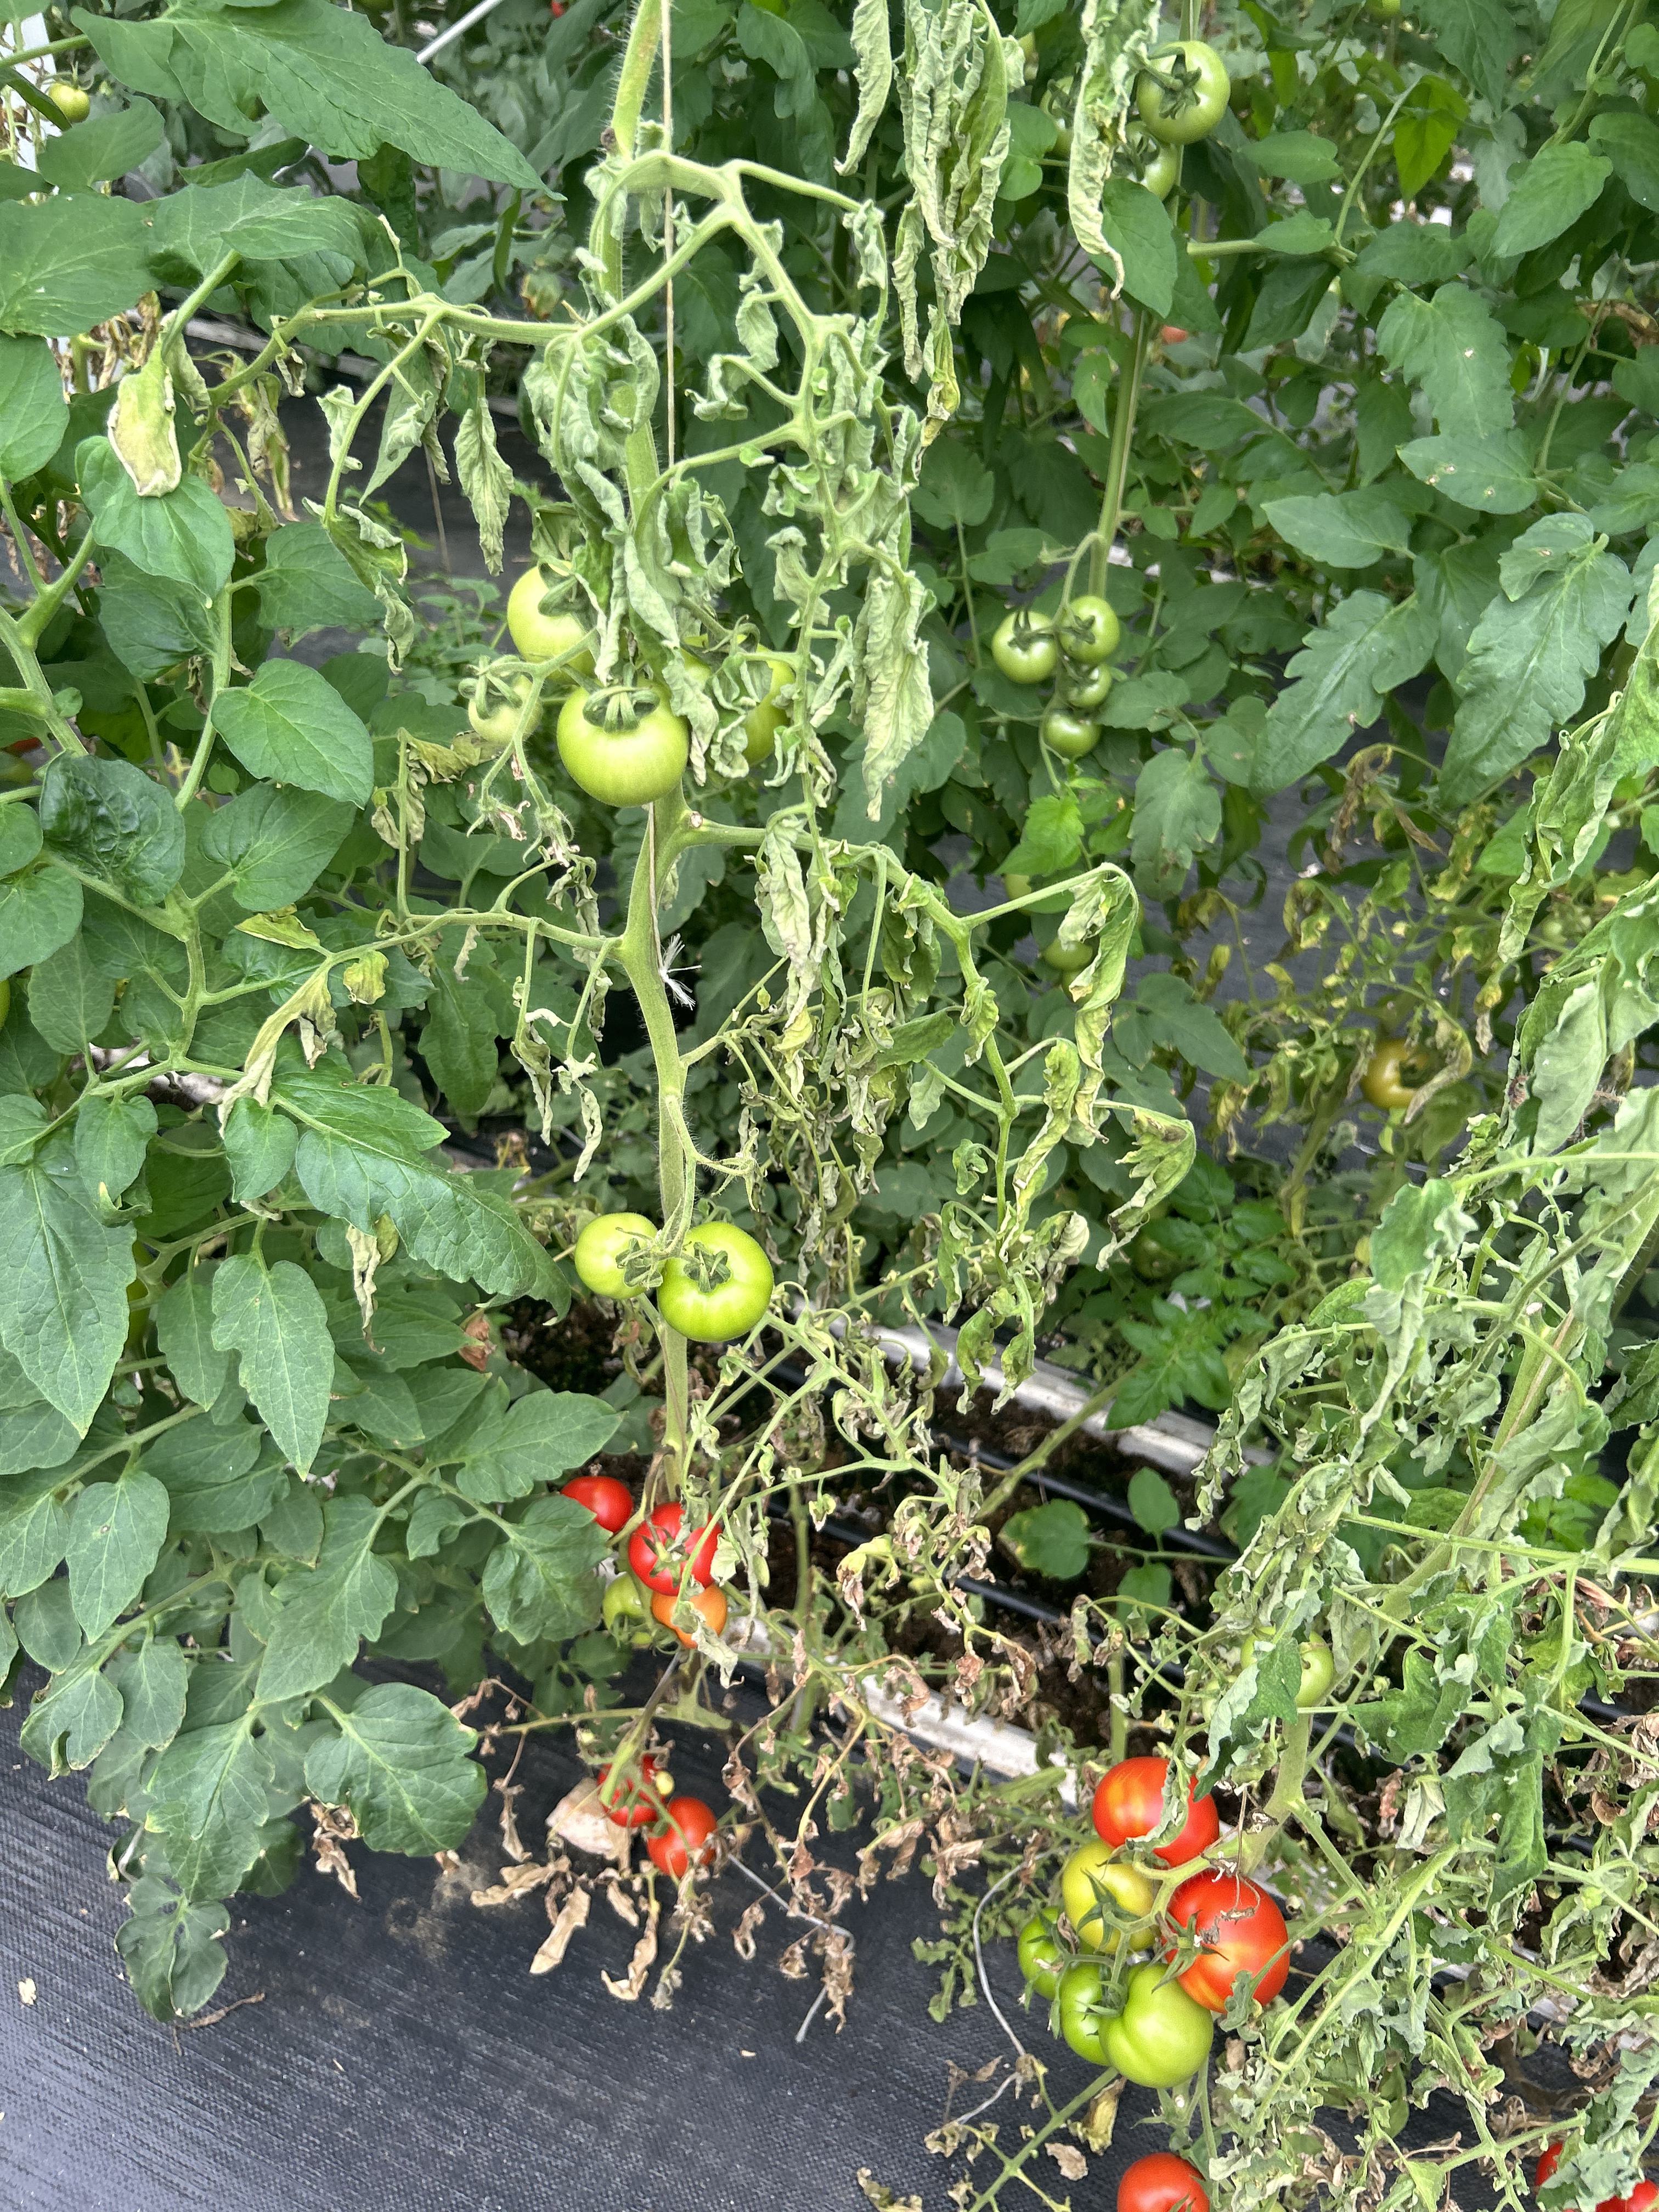
Disease: Wilt